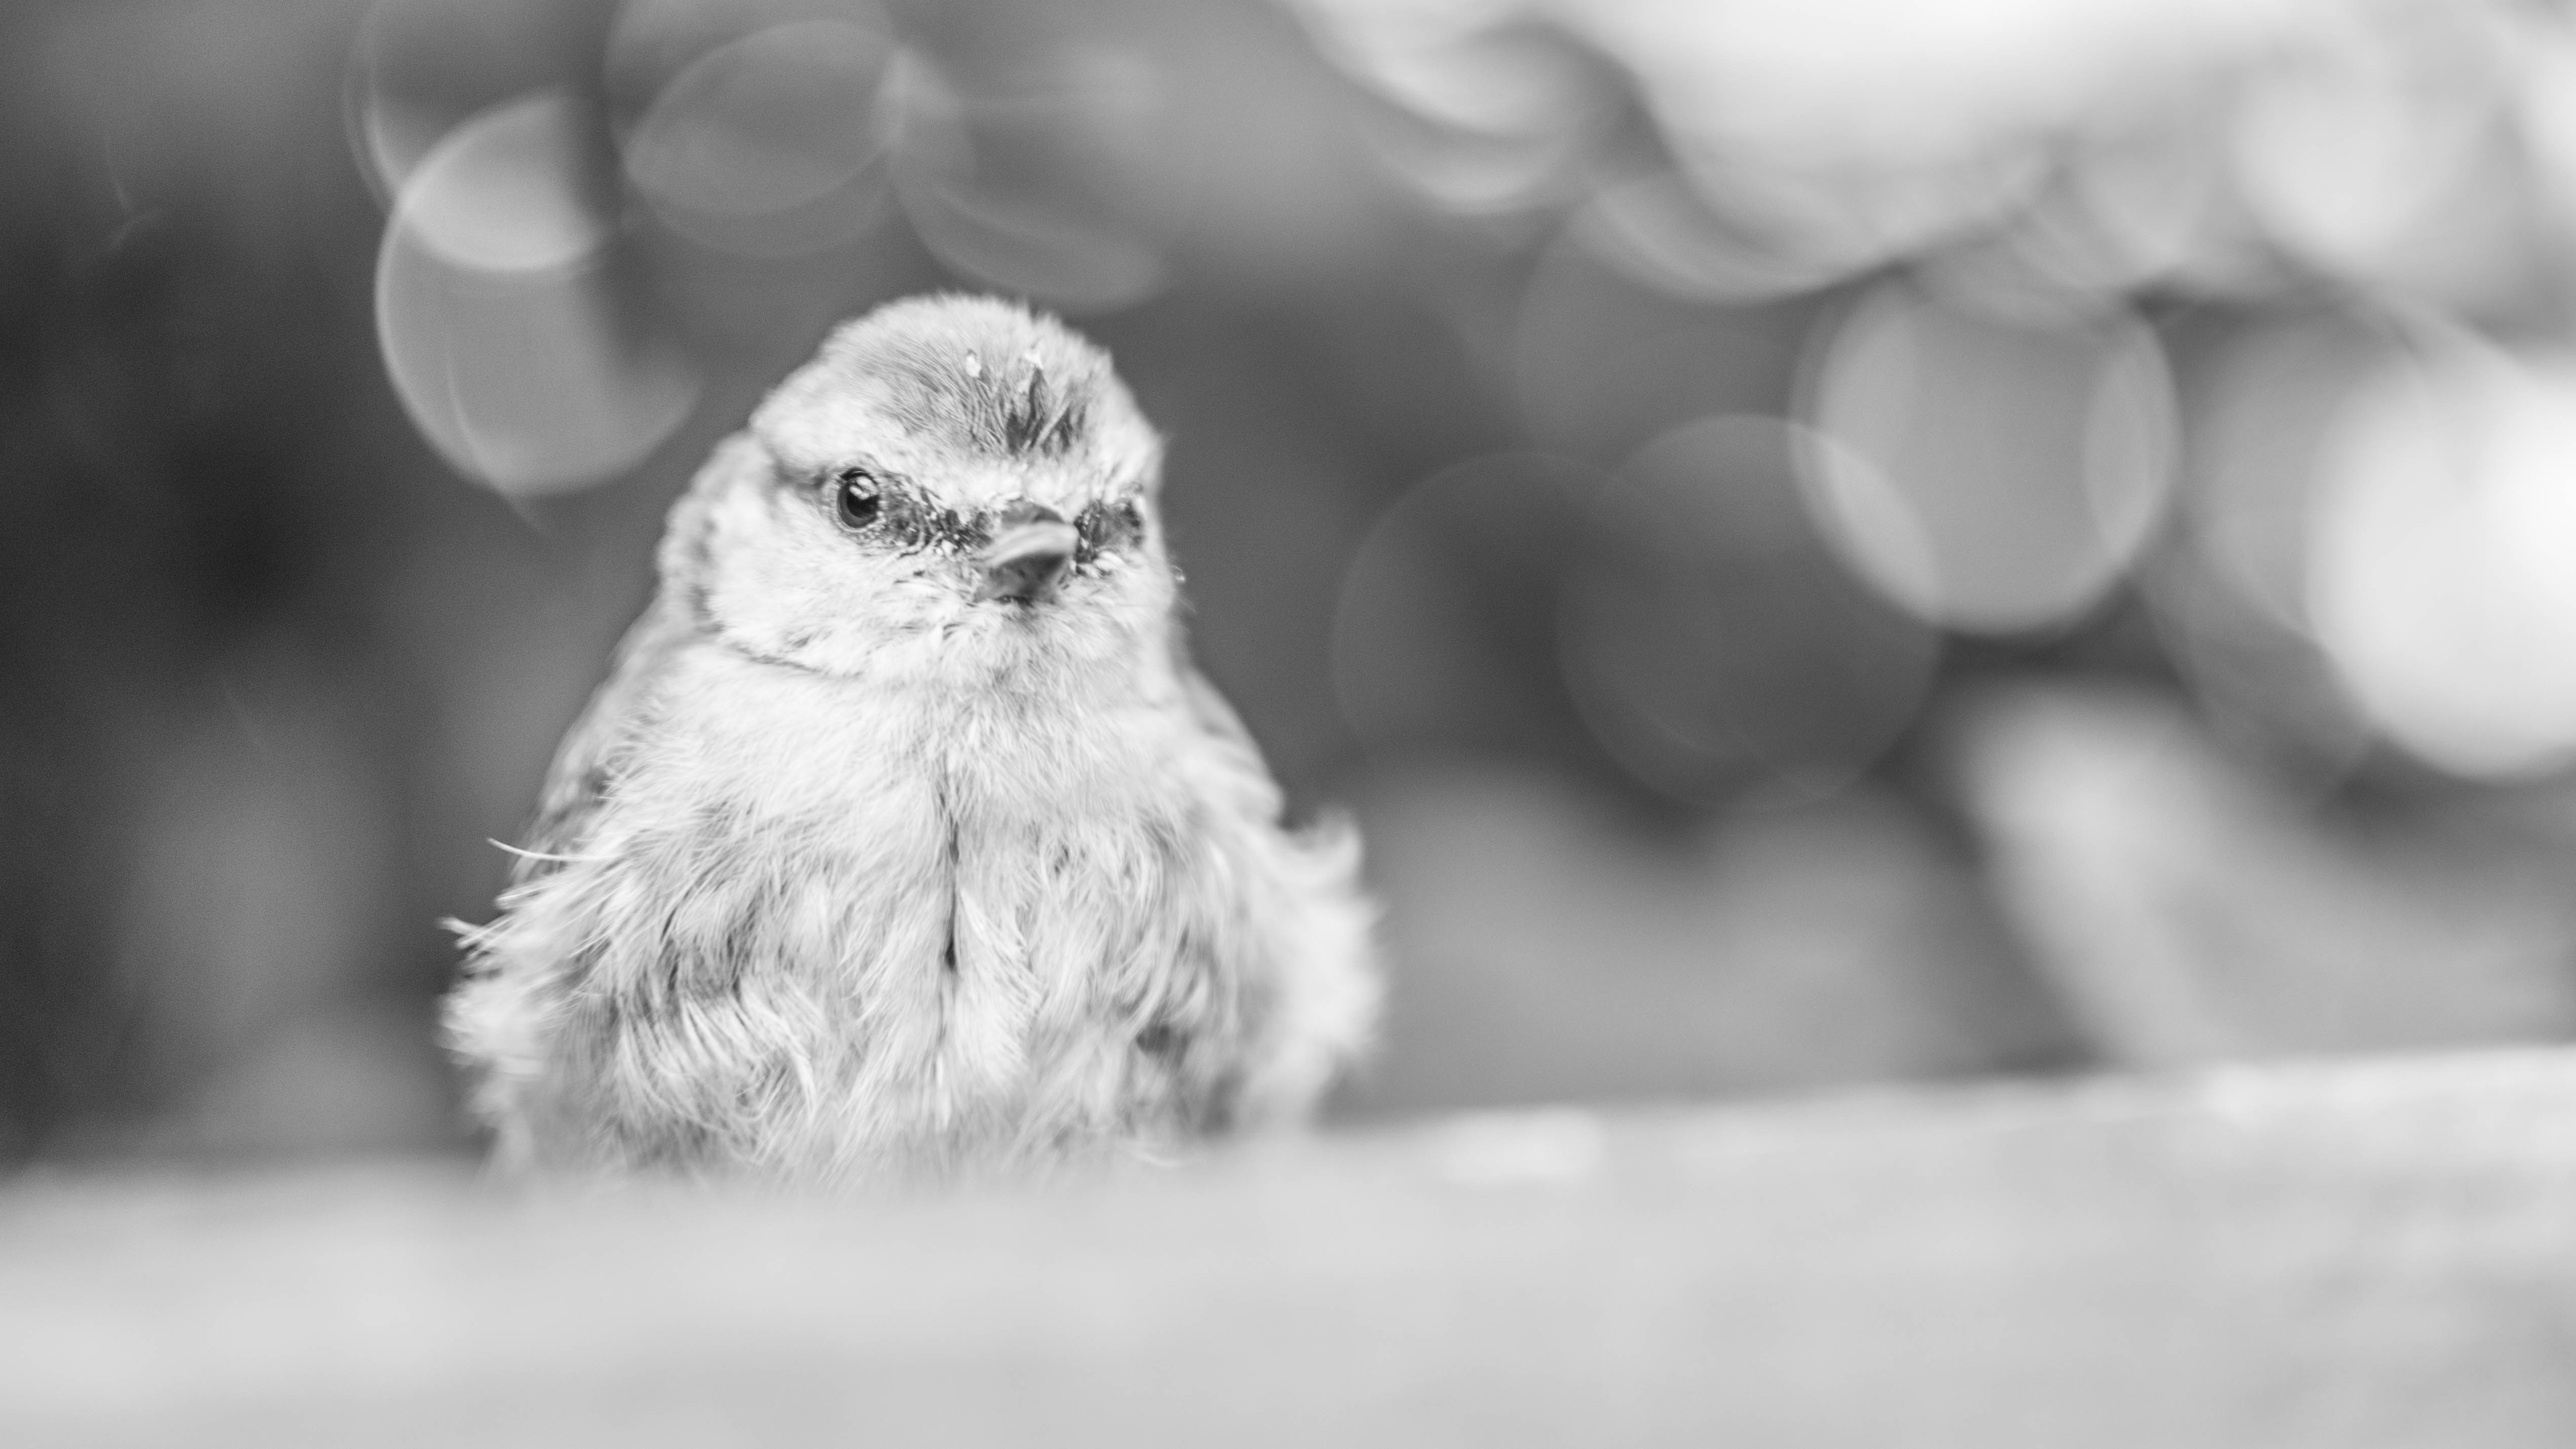
nature, forest, wildlife, wild, mammals, animals, vertebrate, bird, black and white, beak, monochrome photography, fauna, eye, close up, photography, monochrome, feather, owl, macro photography, sky, bird of prey, stock photography